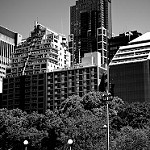
Label: buildings